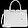
Label: Bag